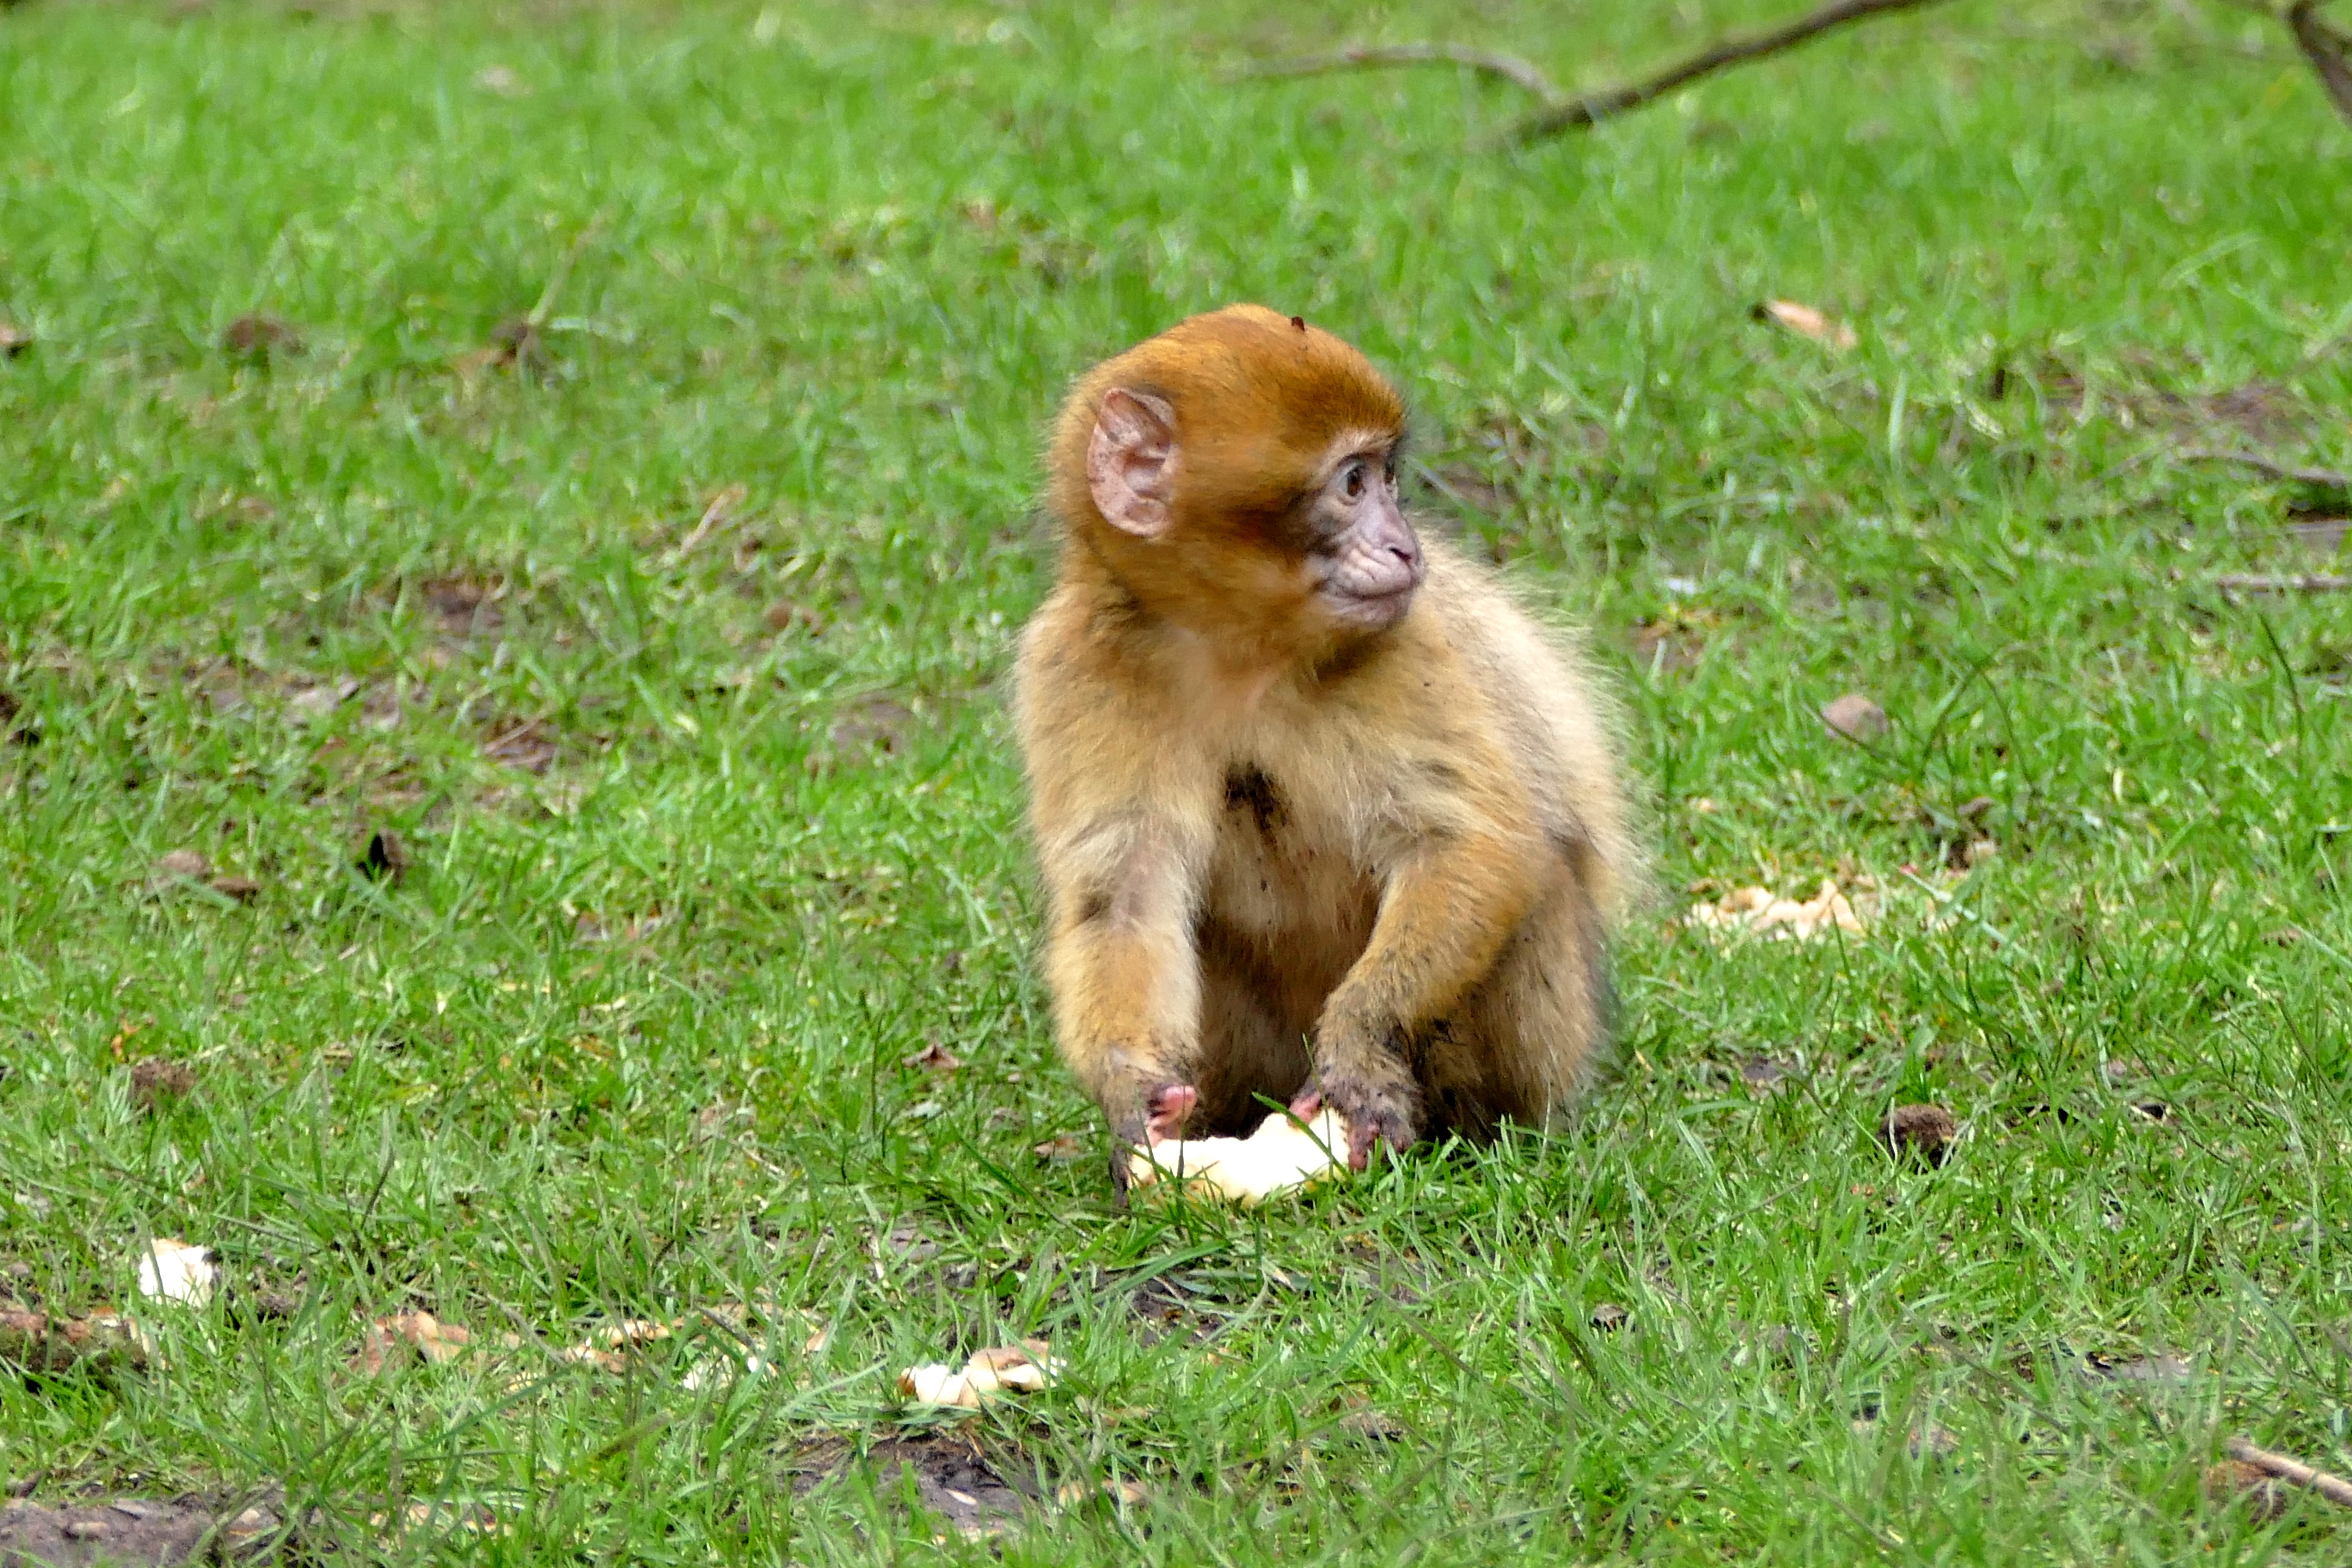
nature, animal, cute, wildlife, wild, zoo, young, natural, africa, brown, mammal, monkey, baby, fauna, primate, ape, infant, endangered, vertebrate, morocco, barbary, juvenile, macaque, macaca, old world monkey, barbary macaque, sylvanus, dog like mammal, dog breed group